Otter Creek Archaeological Site (Ferrum, Virginia)

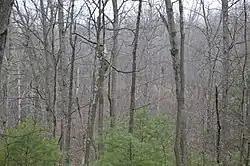
Distant view from the east

The Otter Creek Archaeological Site is a prehistoric Native American site in rural Franklin County, Virginia. Located in the uplands of the Blue Ridge Mountains near Ferrum, the site encompasses a settlement that has been dated to the Late Woodland Period (c. AD 1300-1600). Finds at the site included fired lumps of clay, suggestive of the idea that clay pipes and other artifacts were made here.